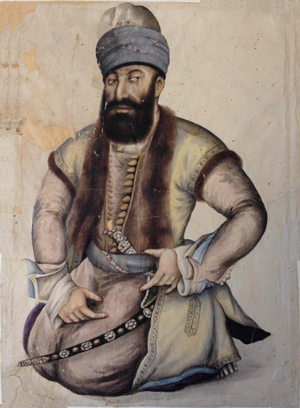
Karim Khan Zand
Portræt af Karim Khan Zand.
Karim Khan Zand, var en iransk hersker af kurdisk eller lur herkomst, som var grundlægger til Zand-dynastiet, som styrede dagens Iran, Irak, Aserbajdsjan, Armenien, Georgia og små dele af Tyrkiet og Rusland.